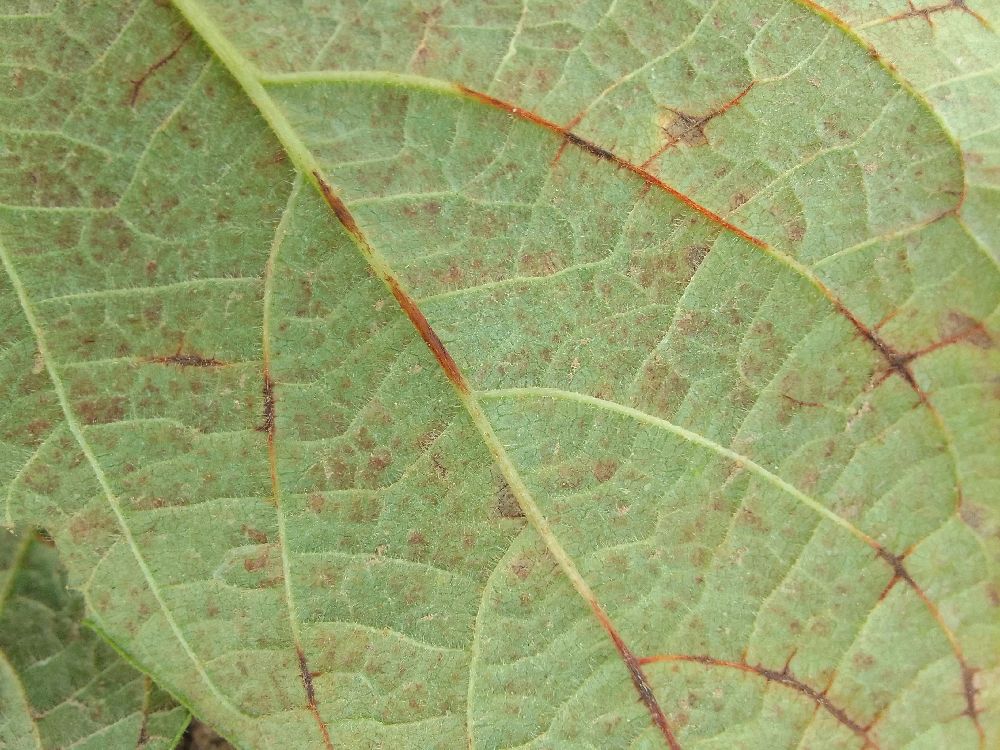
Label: anthracnose